Kenoth G. Adiyodi

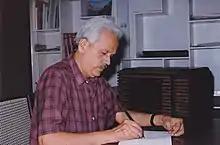
K. G. Adiyodi in 1995

Kenoth Govindan Adiyodi (1937–2001) was an Indian zoologist, author, and administrator. He was a member of the Union Public Service Commission of India (UPSC) at the time of his death in 2001.